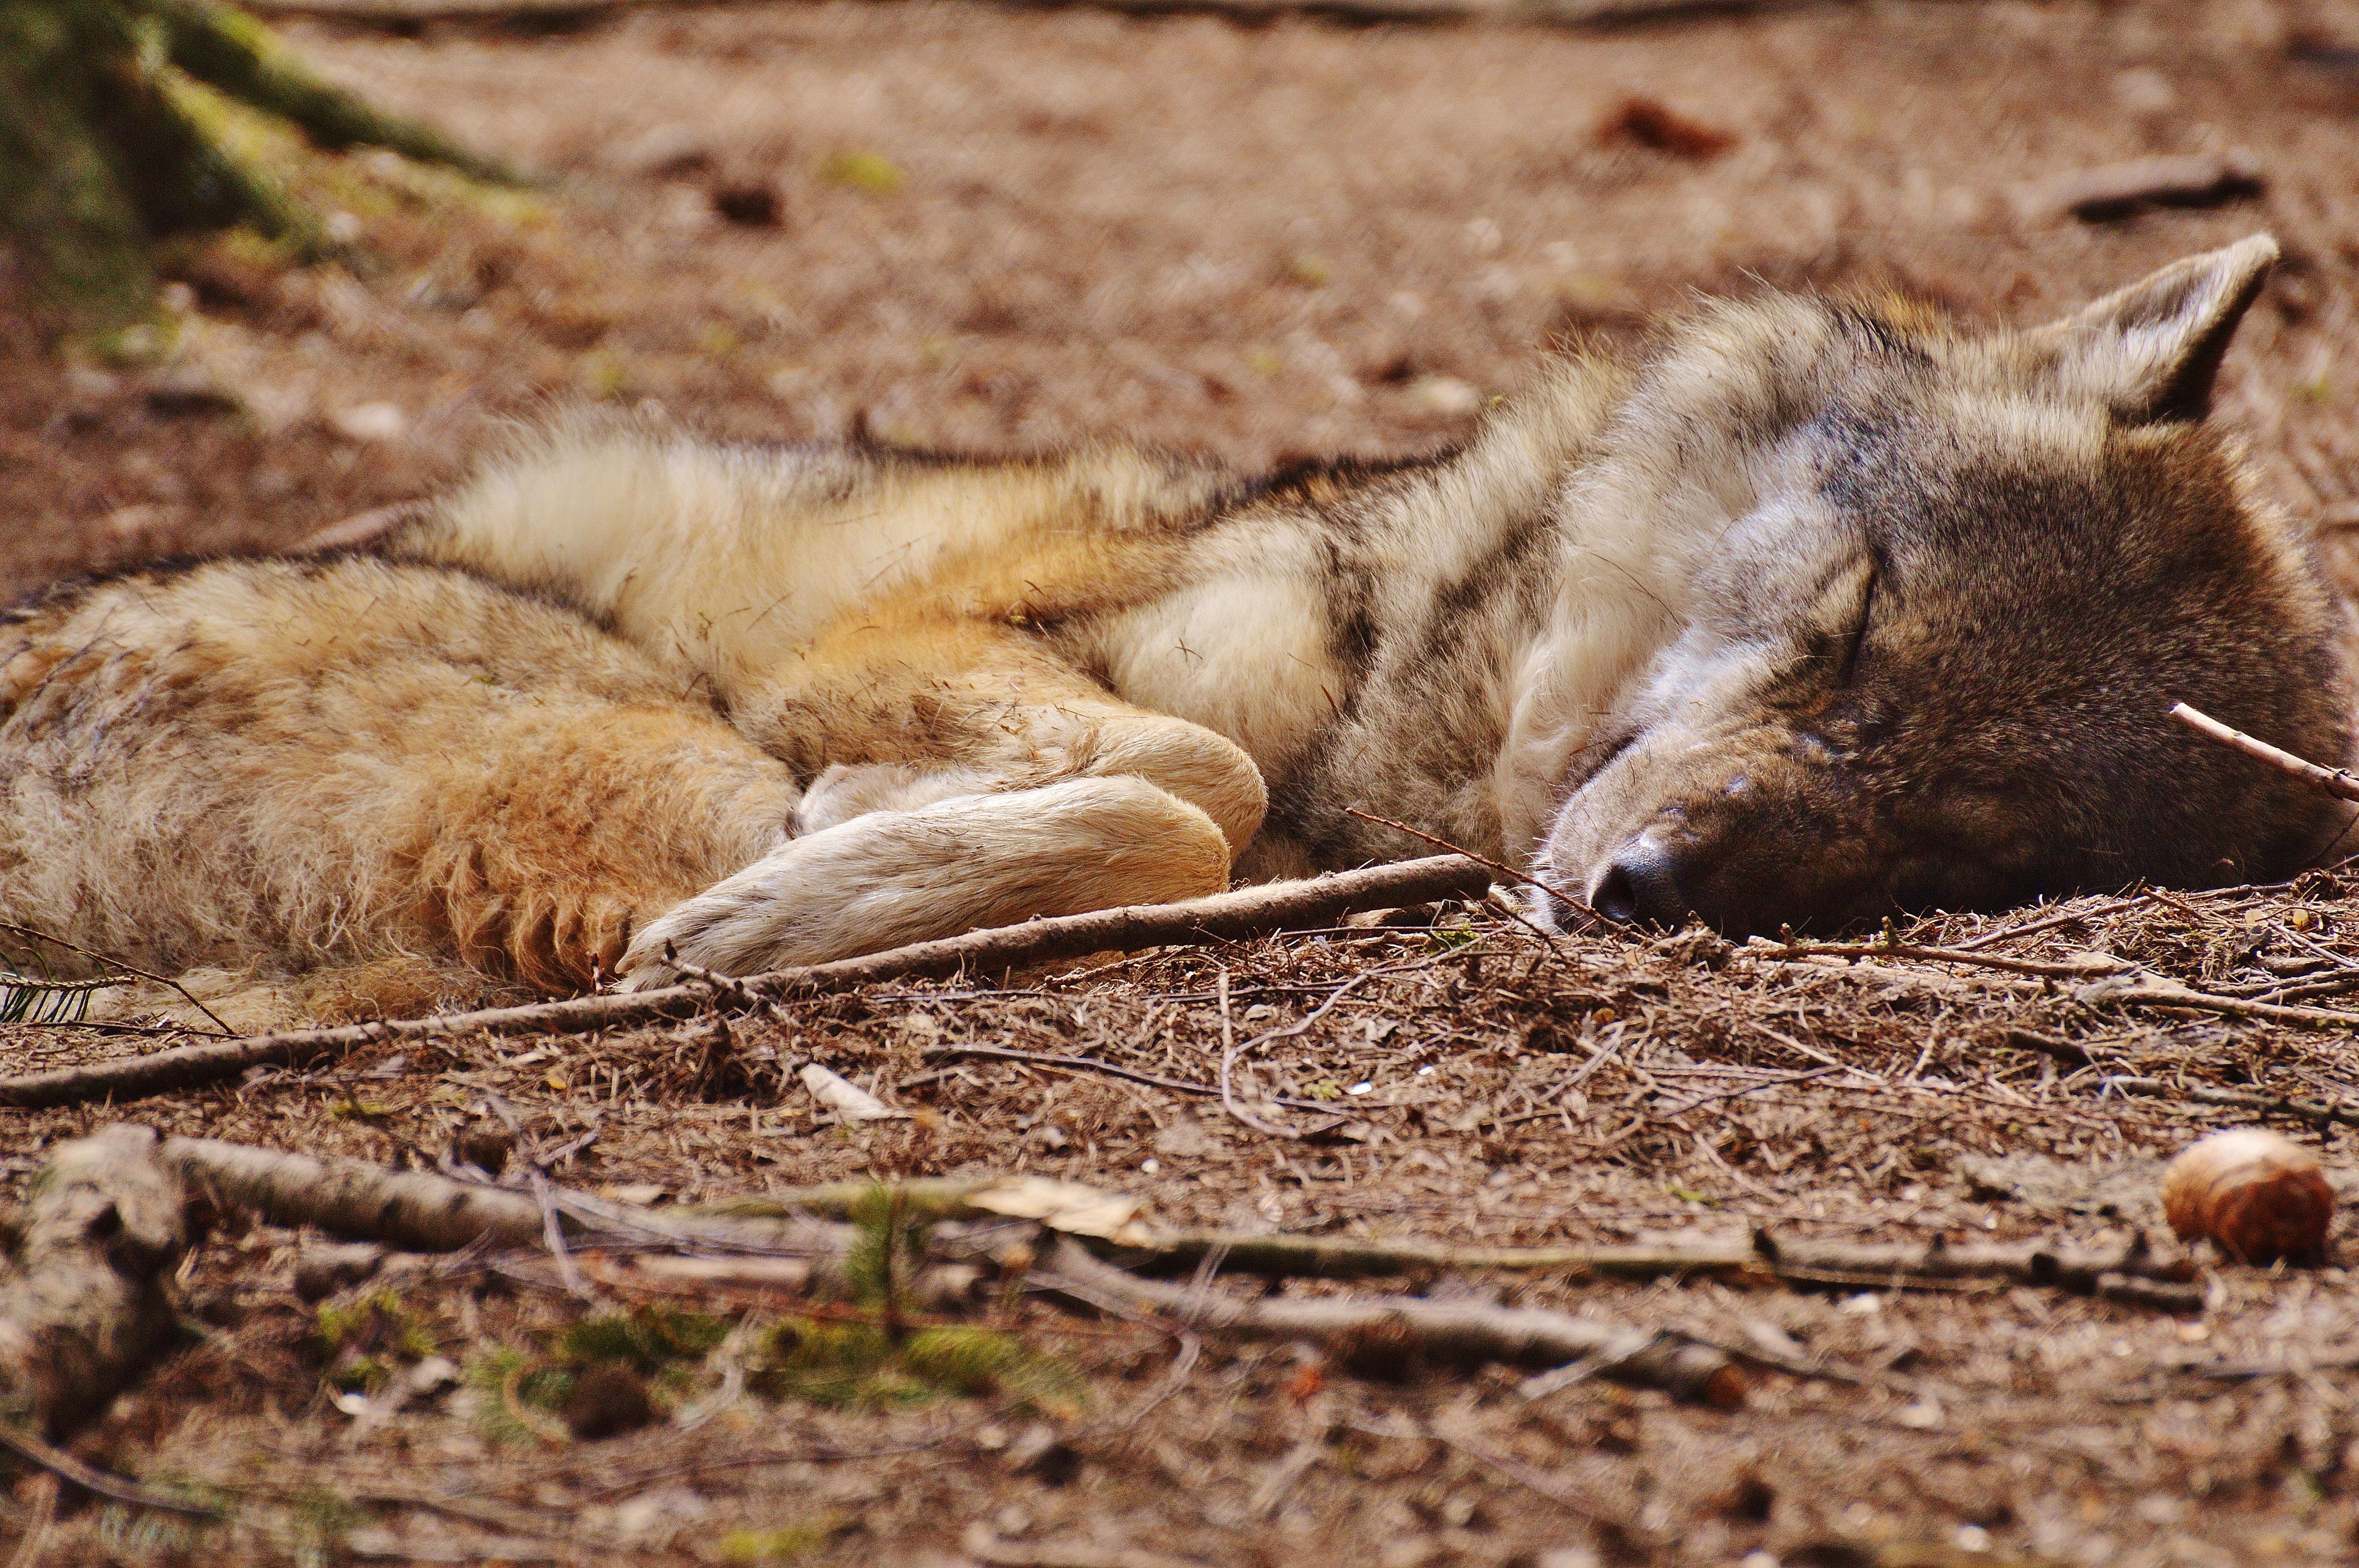
animal, wildlife, fur, sleeping, mammal, wolf, coyote, fauna, wild animal, sleep, vertebrate, tired, animal world, relaxed, wildpark poing, dog like mammal